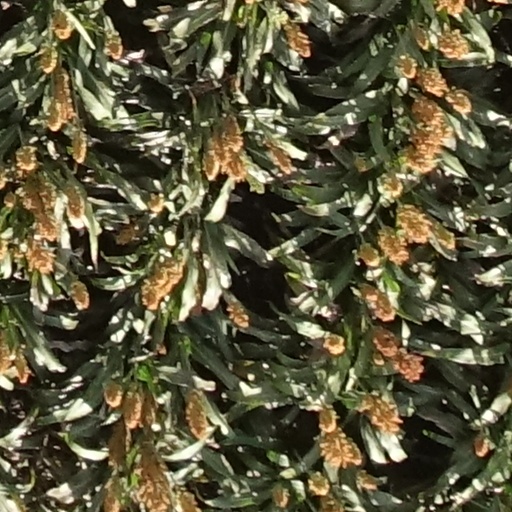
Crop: sorghum